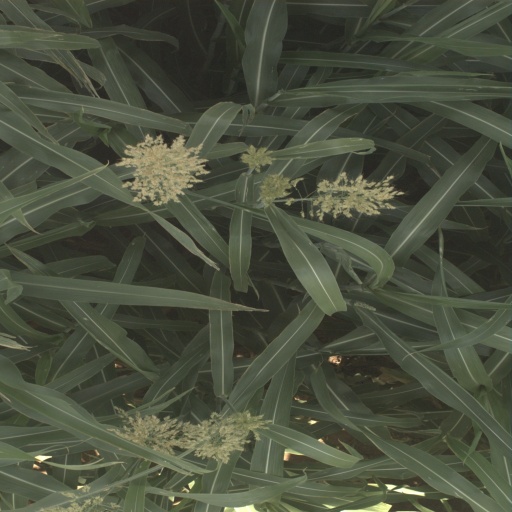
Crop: sorghum